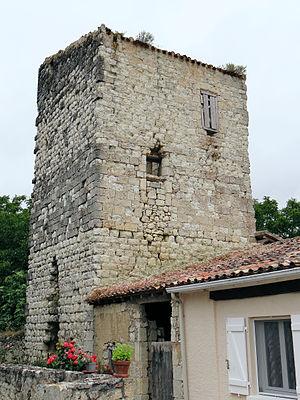
L'Isle-Bouzon - Ancien château - Vestige d'une tour
Cet article recense les monuments historiques du Gers, en France.
L'Isle-Bouzon est une commune française située dans le département du Gers, en région Occitanie.